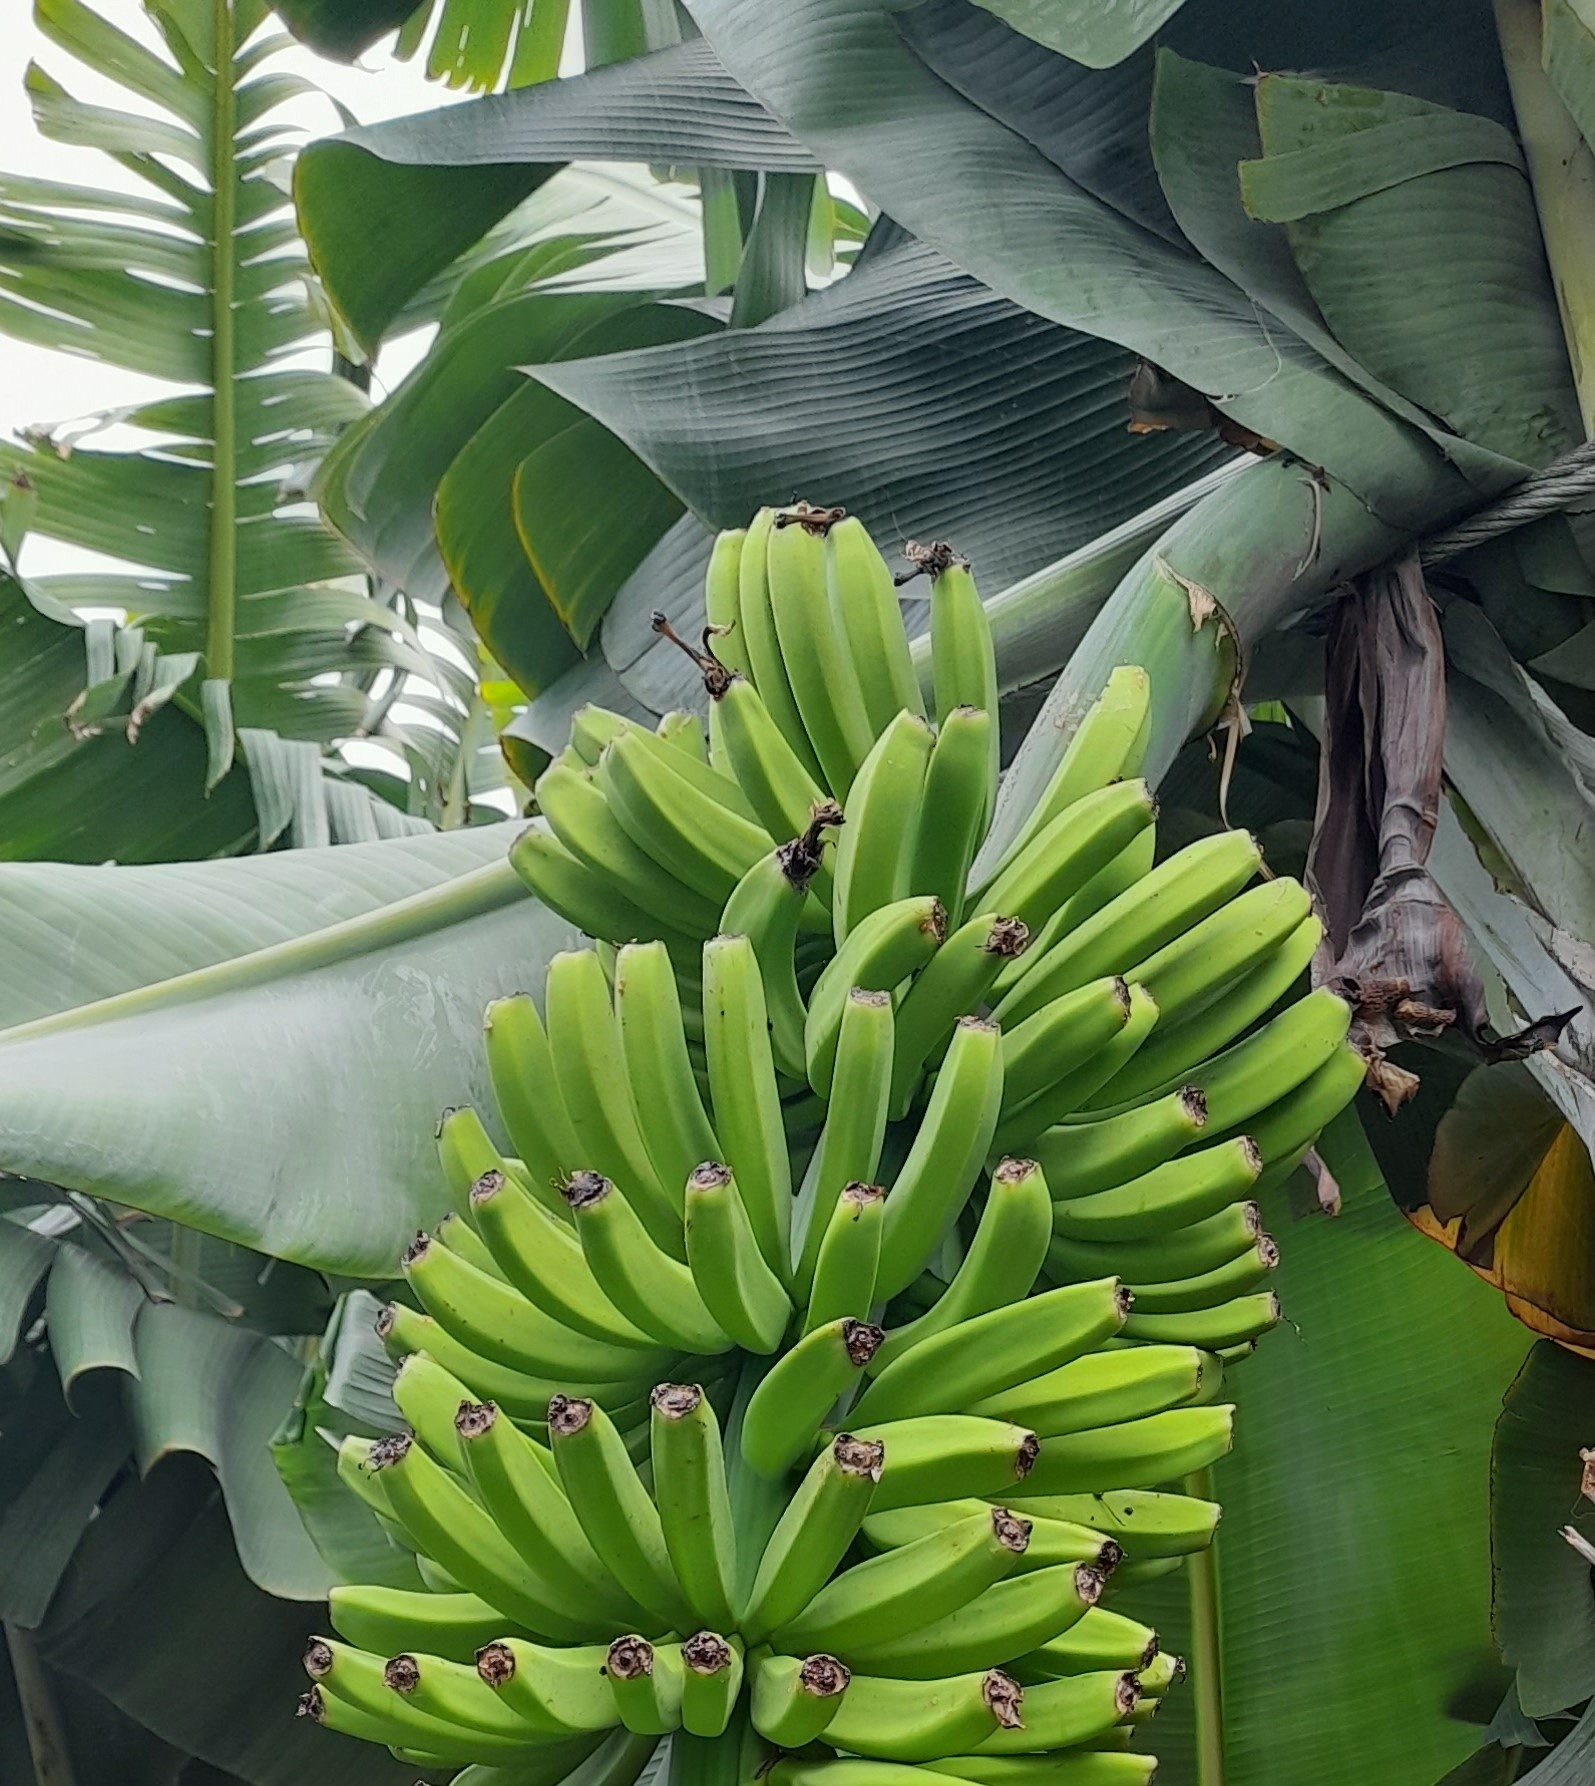
Label: Keep